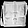
Label: Bag